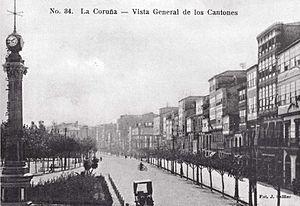
José Sellier Loup est un photographe espagnol origine française qui a lancé le cinéma en Galice.